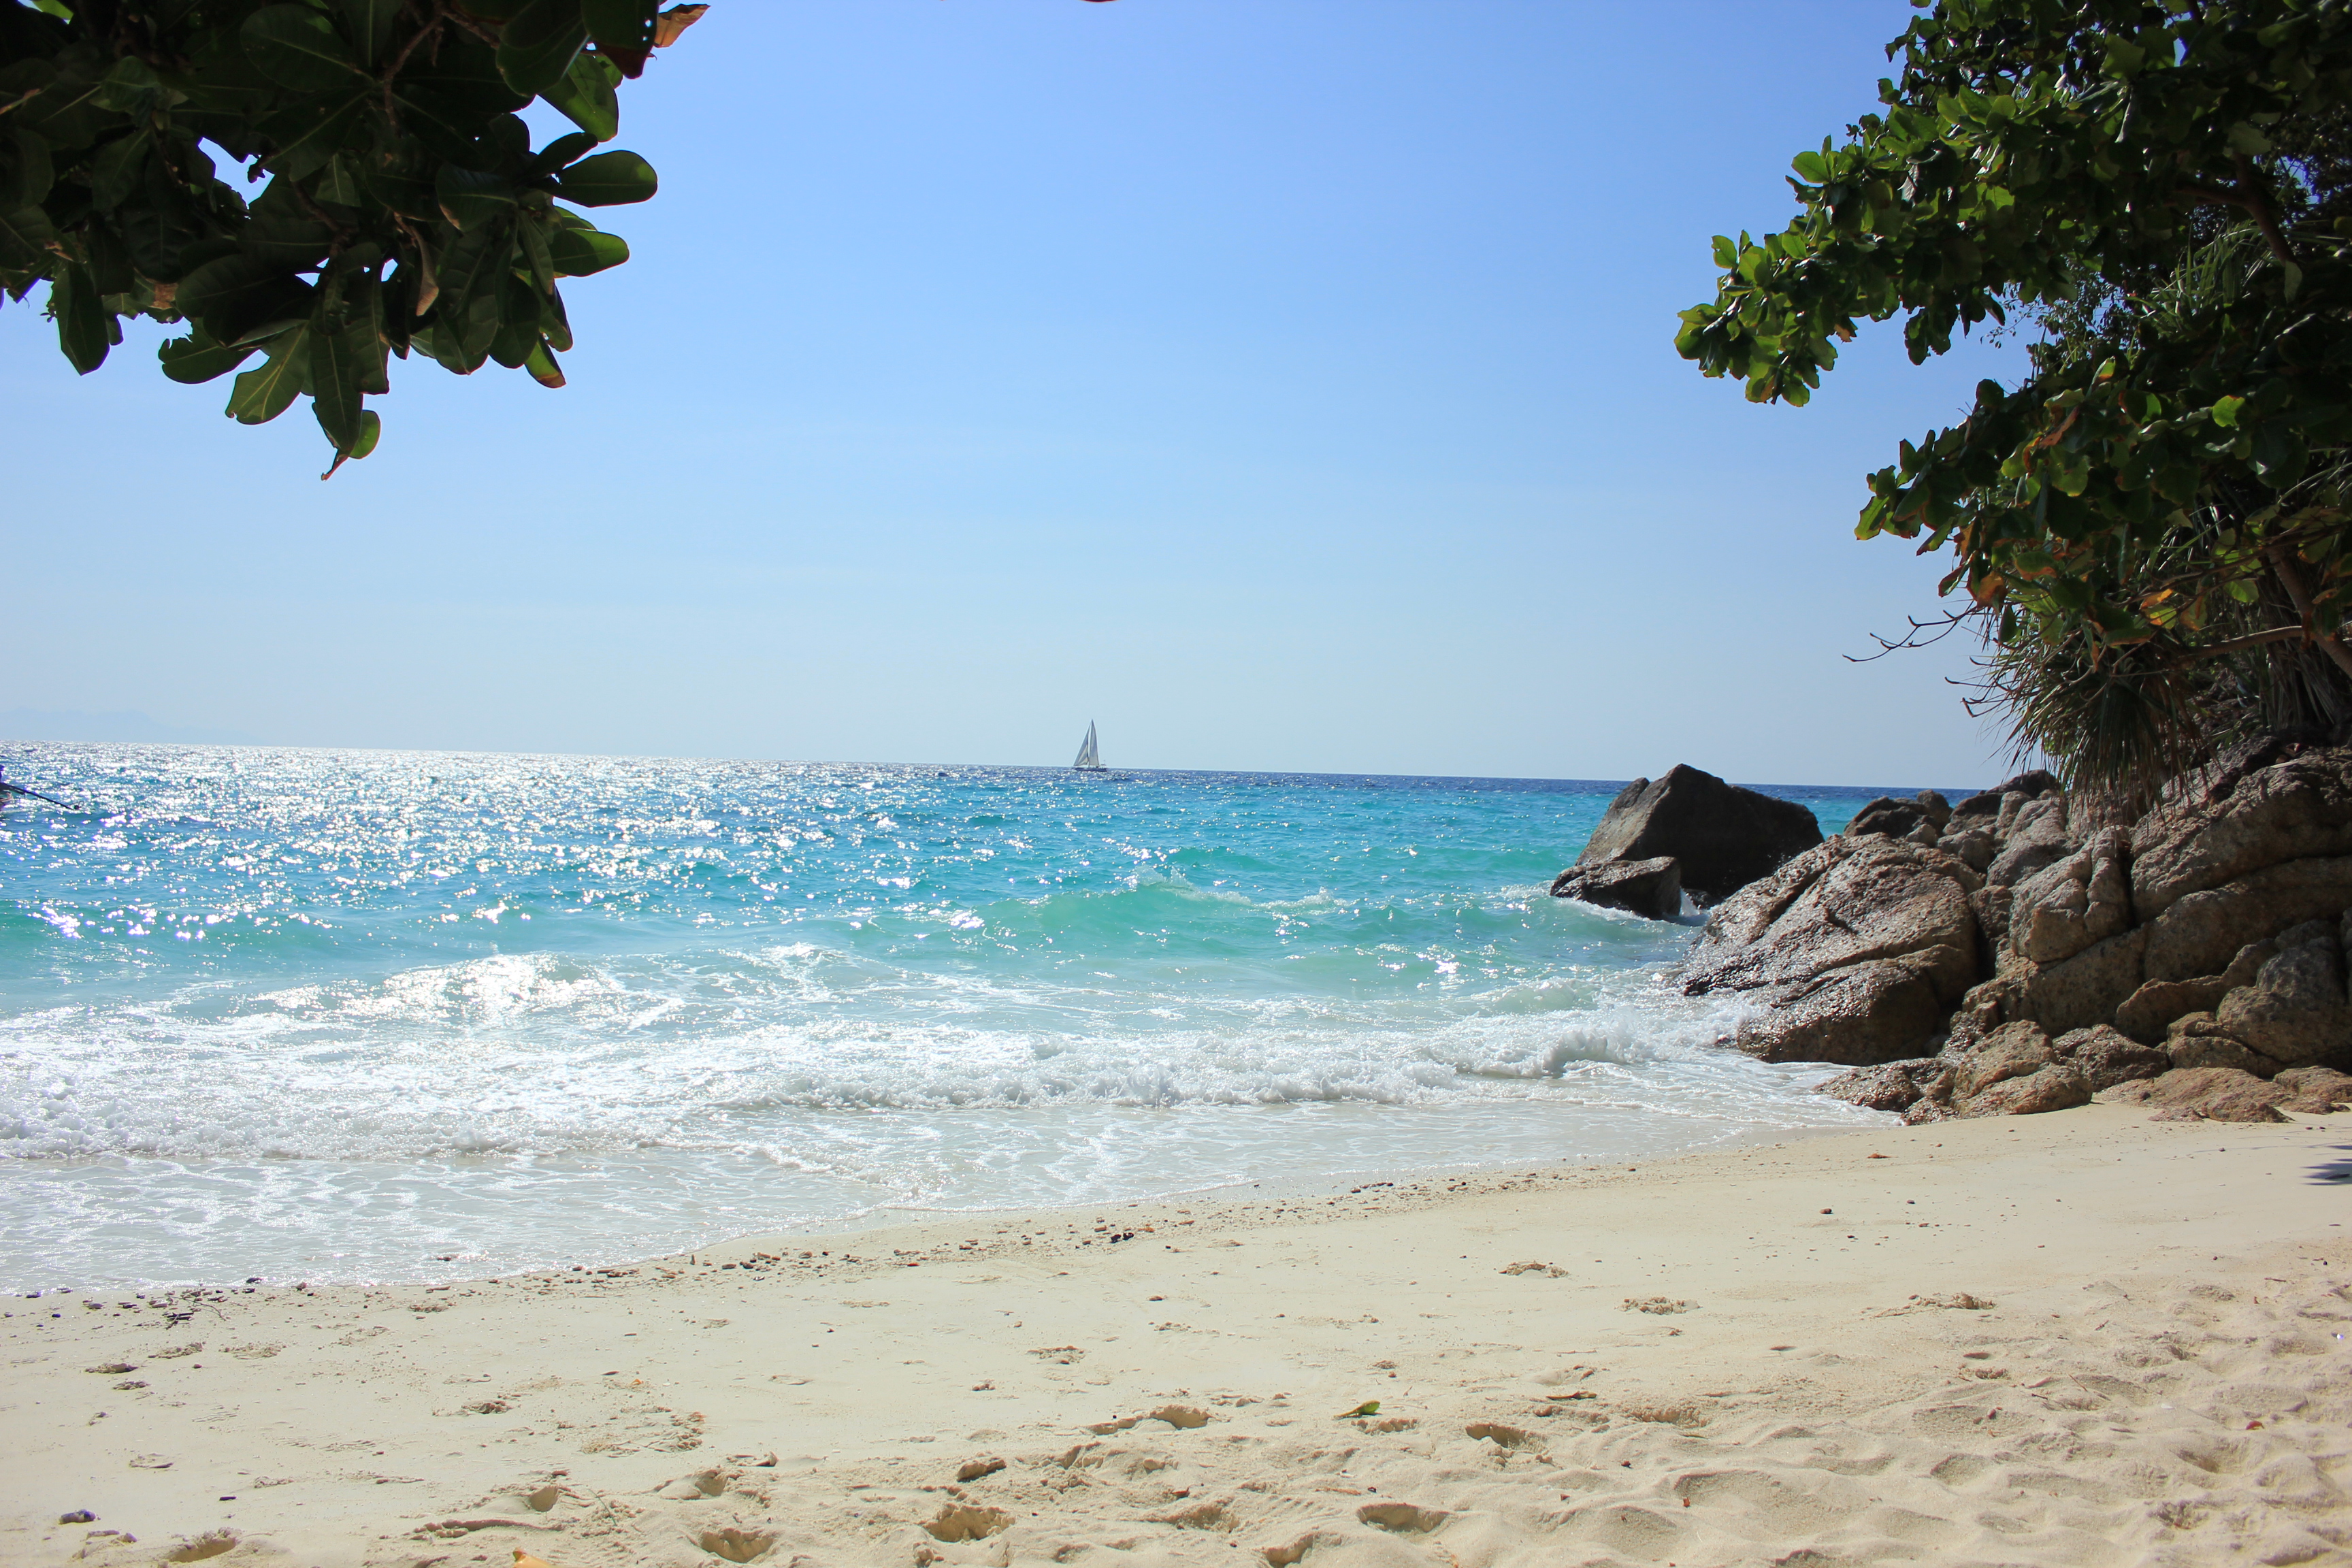
nature, body of water, beach, sea, shore, coast, ocean, sky, tropics, water, coastal and oceanic landforms, vacation, sand, tree, caribbean, bay, azure, turquoise, wave, tourism, summer, rock, wind wave, headland, bight, landscape, palm tree, cove, horizon, promontory, tide, island, cloud, holiday, inlet, arecales, terrain, cay